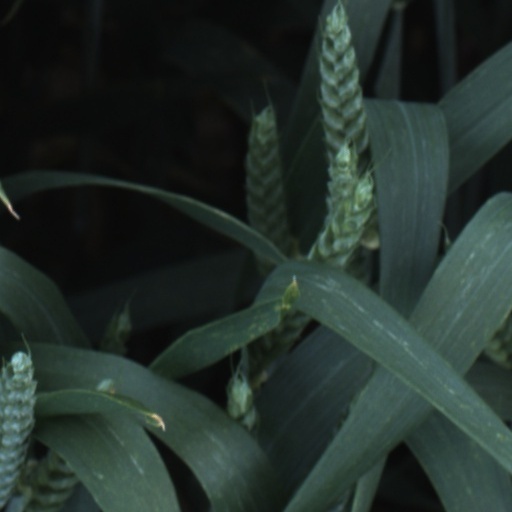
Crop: wheat